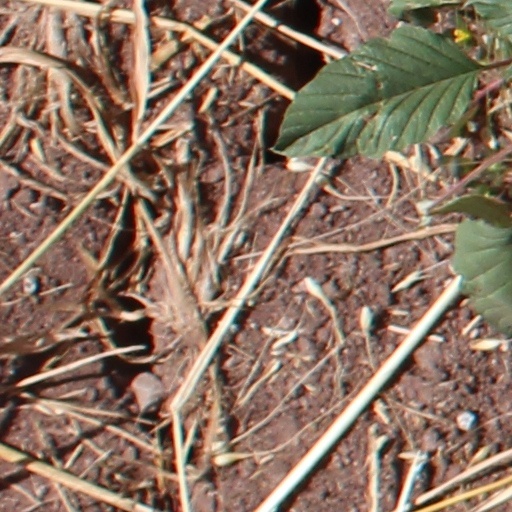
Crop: wheat